GNR Stirling 4-2-2

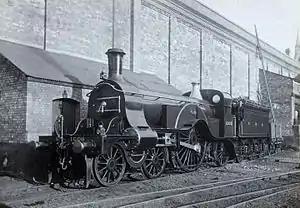
GNR 1008

The Great Northern Railway (GNR) No. 1 class Stirling Single is a class of steam locomotive designed for express passenger work. Designed by Patrick Stirling, they are characterised by a single pair of large (8 ft 1 in) driving wheels which led to the nickname ""eight-footer"". Originally the locomotive was designed to haul up to 26 passenger carriages at an average speed of . They could reach speeds of up to 85 mph (137 km/h).